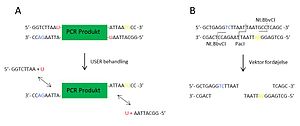
Uracil Specific Excision Reagent
A: USER enzym behandling af PCR produktet. Retningsbestemt kloning er varetaget af unikt overhæng design (blå og gule baser). B: Fordøjelse af vektor DNA med PacI og Nt.BbvCI der danner USER kompatible overhæng.
A: USER enzym behandling af PCR produktet. Retningsbestemt kloning er varetaget af unikt overhæng design (blå og gule baser). B: Fordøjelse af vektor DNA med PacI og Nt.BbvCI der danner USER kompatible overhæng.
"Uracil Specific Excision Reagent kloning er en brugervenlig kloningsstrategi, der tilbyder et-trins kloning af op til flere DNA-fragmenter på specifikke positioner i en vektor. Derfor er denne kloningsstrategi overlegen i forhold til klassisk ""restriktionsenzym og ligase baseret kloning"" i form af: hastighed, effektivitet og enkelthed.